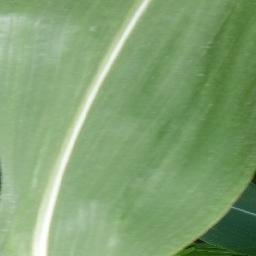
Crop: corn
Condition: (maize)_healthy